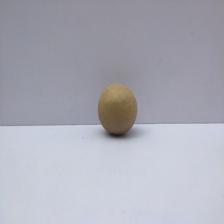
Size: Small